Orton Chirwa

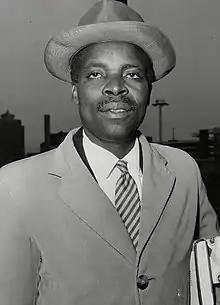

Orton Chirwa (30 January 1919 – 20 October 1992) was a lawyer and political leader in colonial Nyasaland and after independence became Malawi's Minister of Justice and Attorney General. After a dispute with Malawi's autocratic President Hastings Kamuzu Banda, he and his wife Vera were exiled. After being kidnapped abroad they were tried in Malawi on charges of treason and sentenced to death. Amnesty International named the couple prisoners of conscience. After spending nearly eleven years on death row in Malawi, Orton Chirwa died in prison on 20 October 1992.